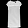
Label: Dress